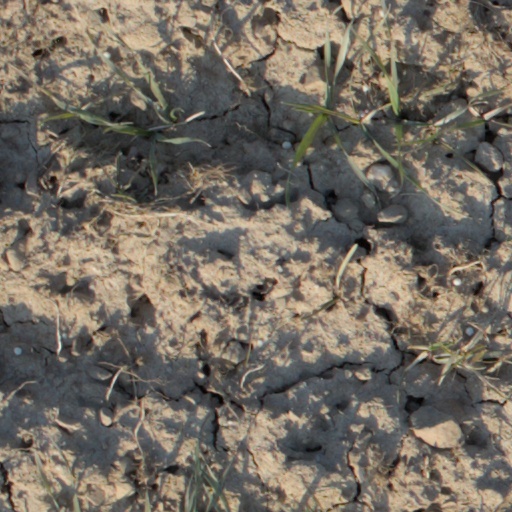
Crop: wheat